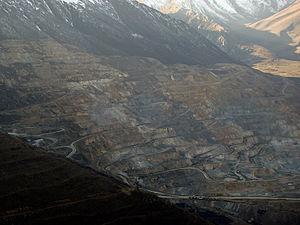
Kajaran, Qajaran, Kadjaran ou Kadzharan est une ville du marz de Syunik en Arménie. En 2011, elle compte 8 112 habitants.